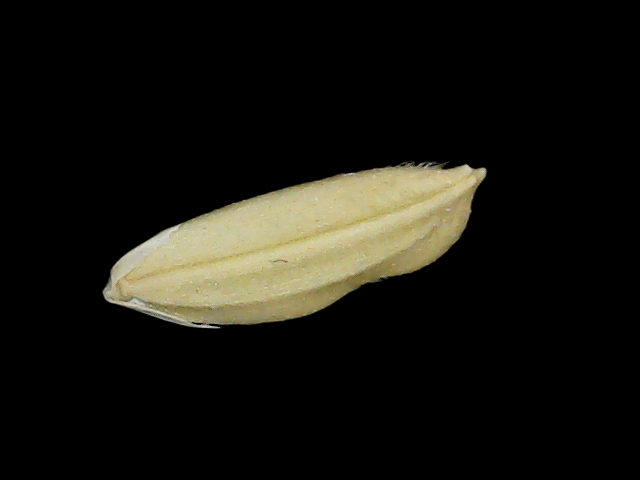
Rice variety: Br23